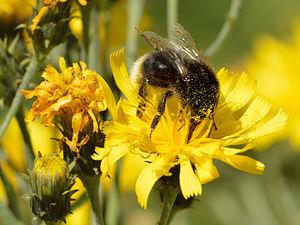
Crepis est un genre de plantes herbacées de la famille des Astéracées.